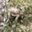
Label: frog